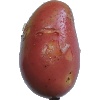
Label: Potato Red Washed 1